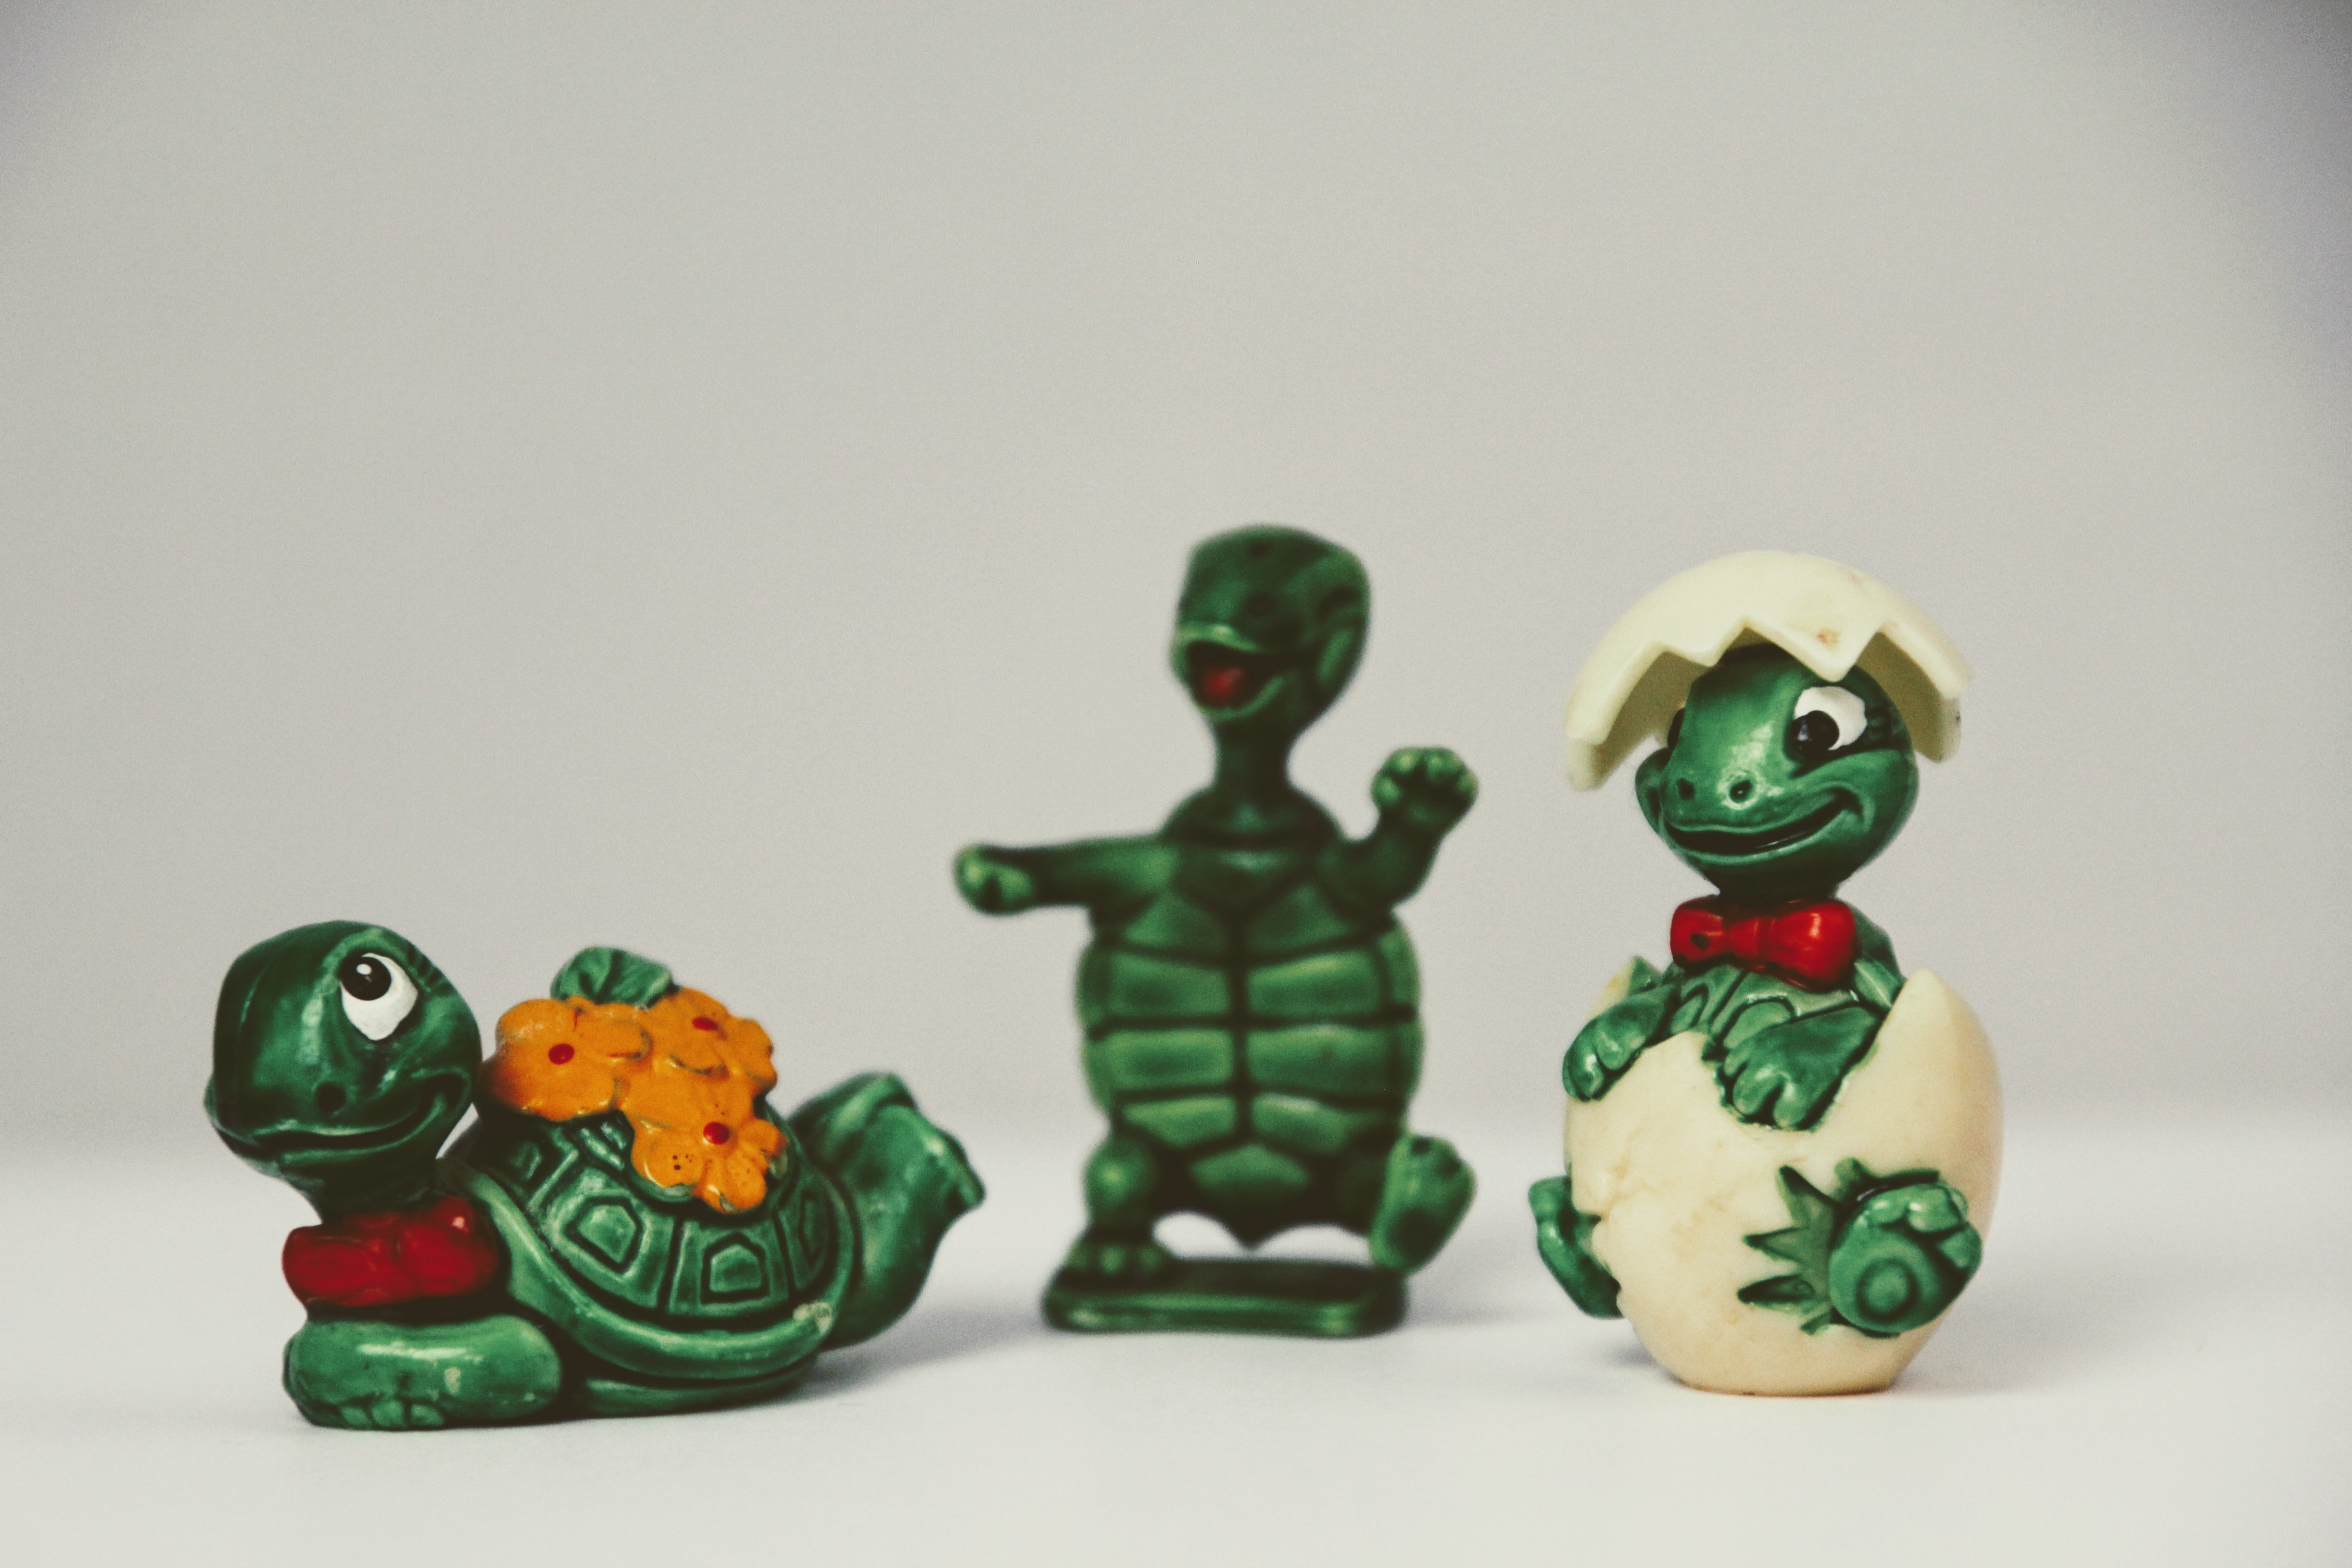
green, turtle, toy, baby, egg, miniature, art, figurine, toys, army men, berraschungseifigur